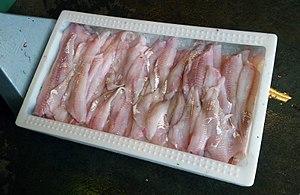
La morue de l'Atlantique, aussi appelée morue franche, morue commune, cabillaud, est une espèce de poissons de la famille des gadidés vivant dans l'Atlantique Nord.